Emiliano Martínez

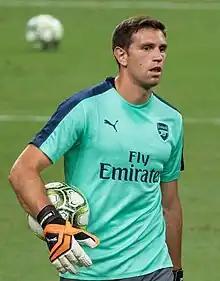
Martínez with Arsenal in 2018

Damián Emiliano Martínez Romero (born 2 September 1992), also known as Dibu, is an Argentine professional footballer who plays as a goalkeeper for club Aston Villa and the Argentina national team. Known as a specialist in saving penalty kicks, Martínez is widely regarded as one of the best goalkeepers in the world.